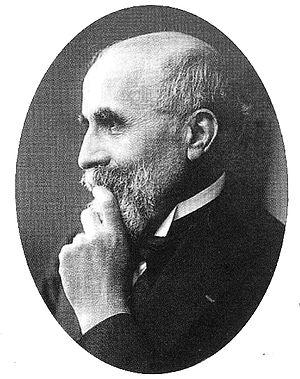
Portrait de Jean-Amédée Gibert
Jean-Amédée Gibert, né le 28 janvier 1869 à Marseille, mort dans la même ville en 1945, est un peintre, architecte et conservateur français.